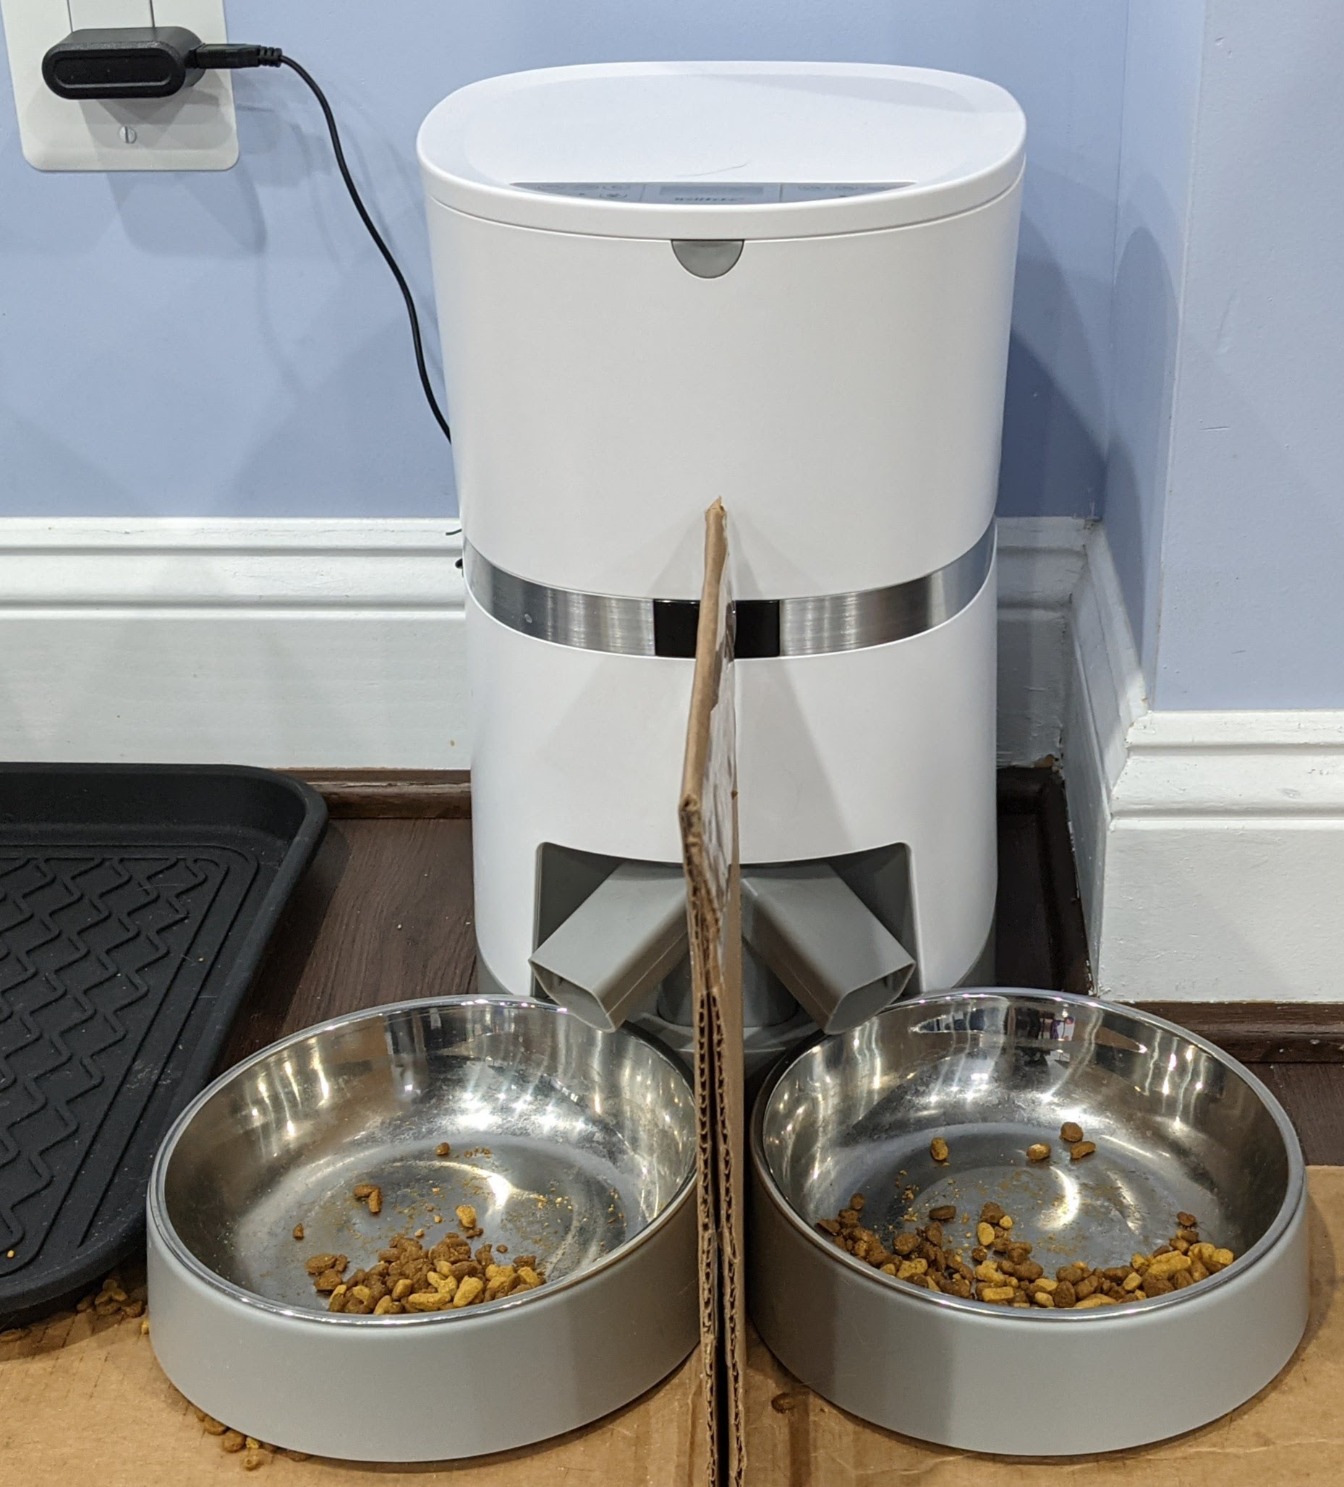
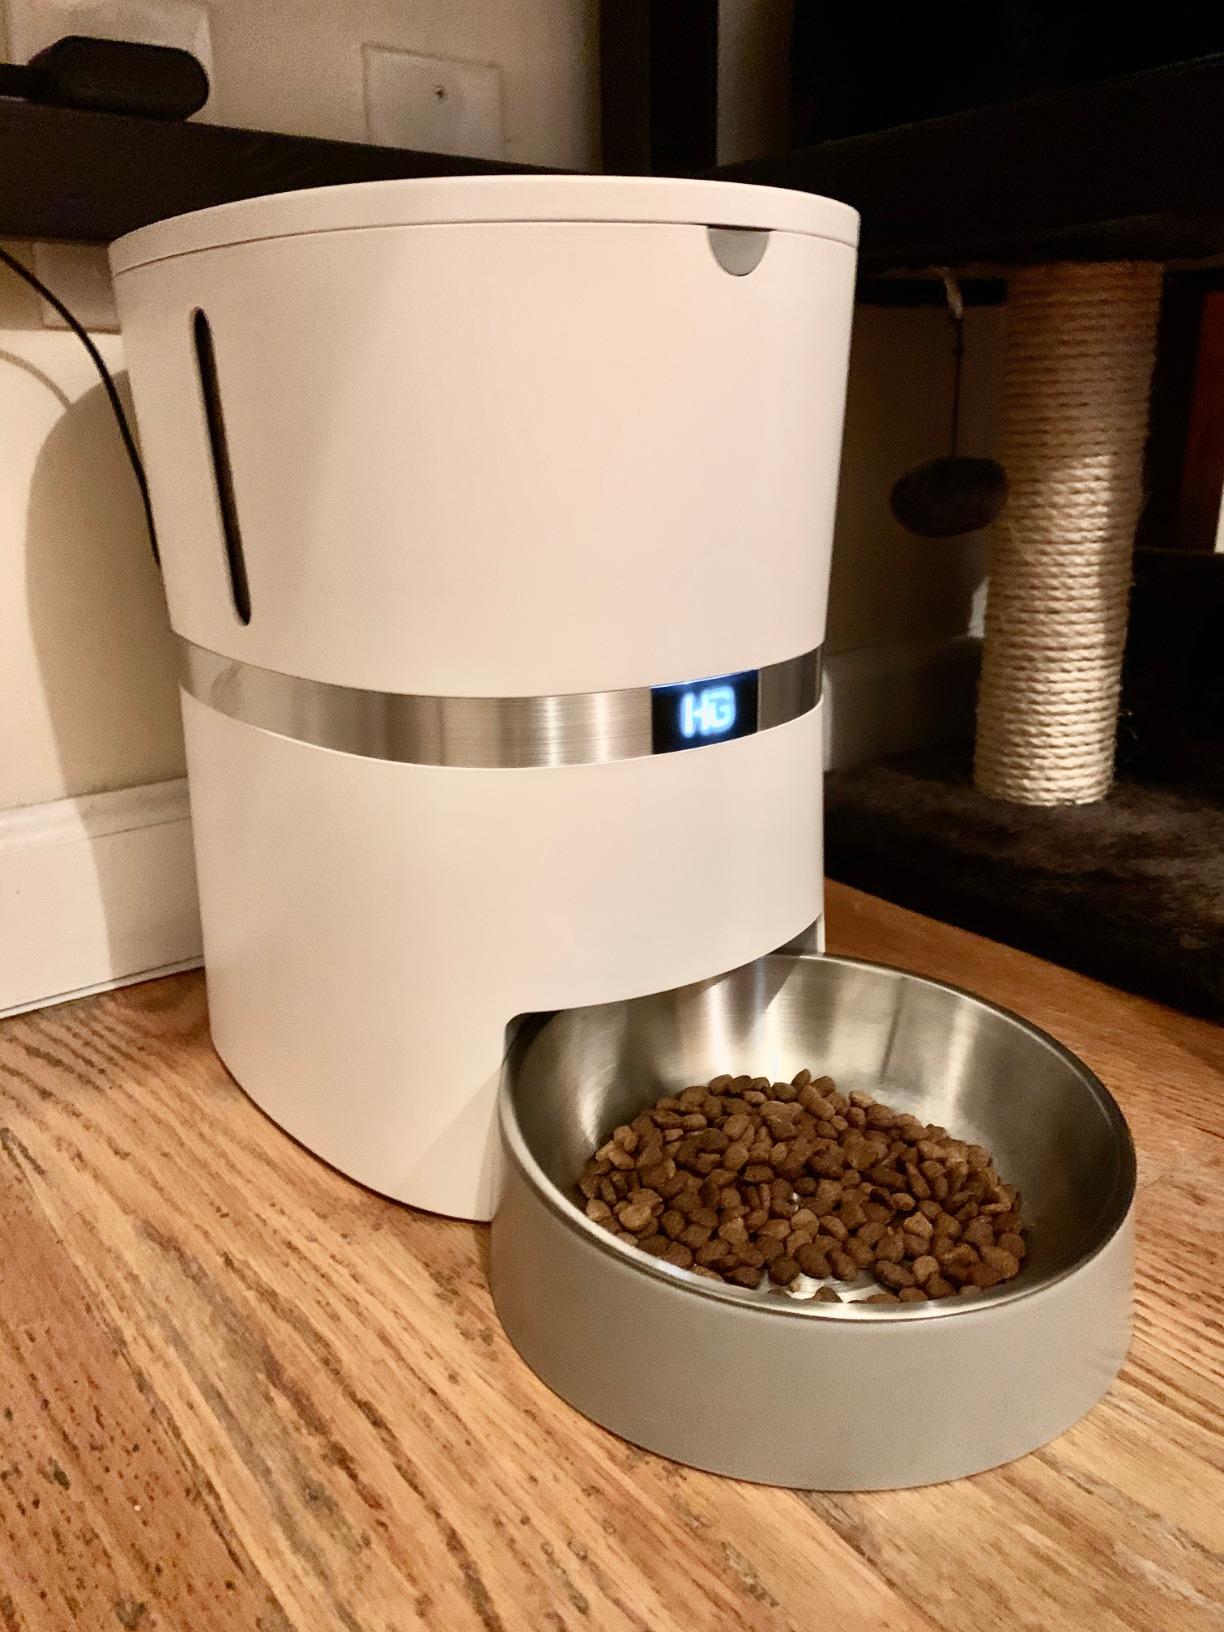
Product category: items_feeder
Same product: no